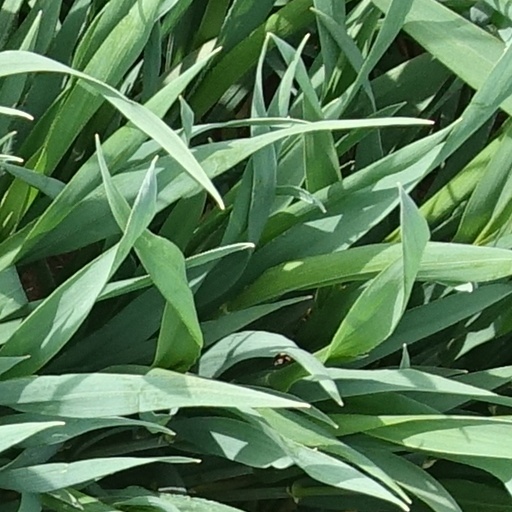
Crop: wheat